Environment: real
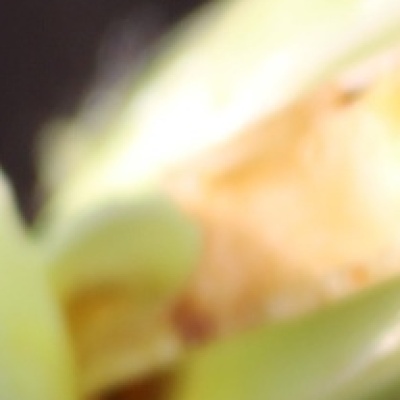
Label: fall_armyworm